England

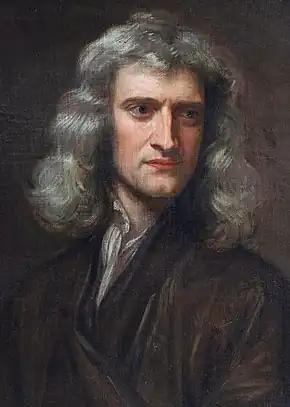
Sir Isaac Newton is one of the most influential figures in the history of science.

Since the 20th century, there has been significant population movement to England, mostly from other parts of the British Isles, but also from the Commonwealth, particularly the Indian subcontinent. Since the 1970s there has been a large move away from manufacturing and an increasing emphasis on the service industry. As part of the United Kingdom, the area joined a common market initiative called the European Economic Community which became the European Union.